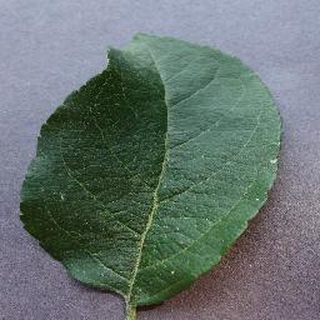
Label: healthy_apple